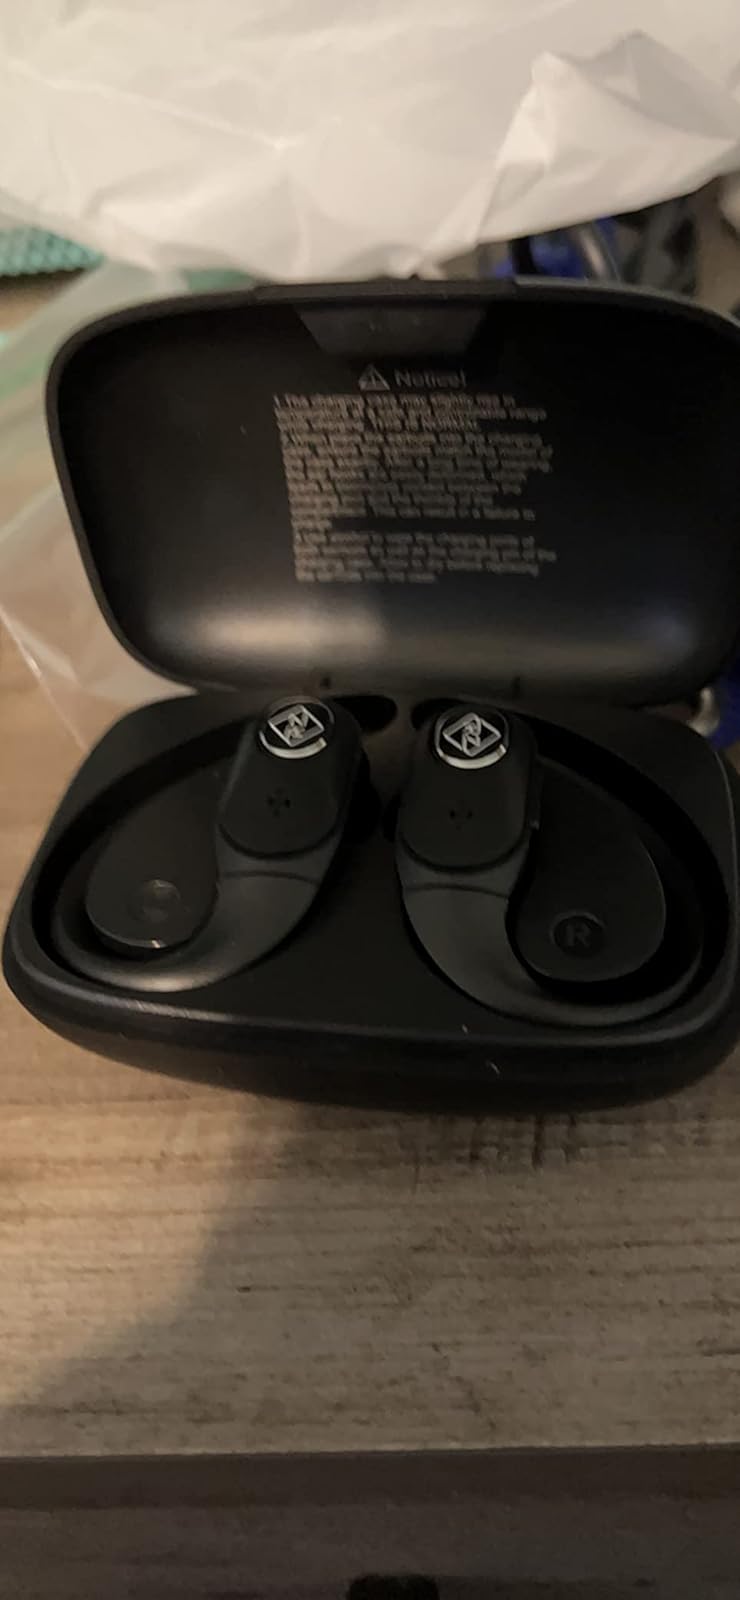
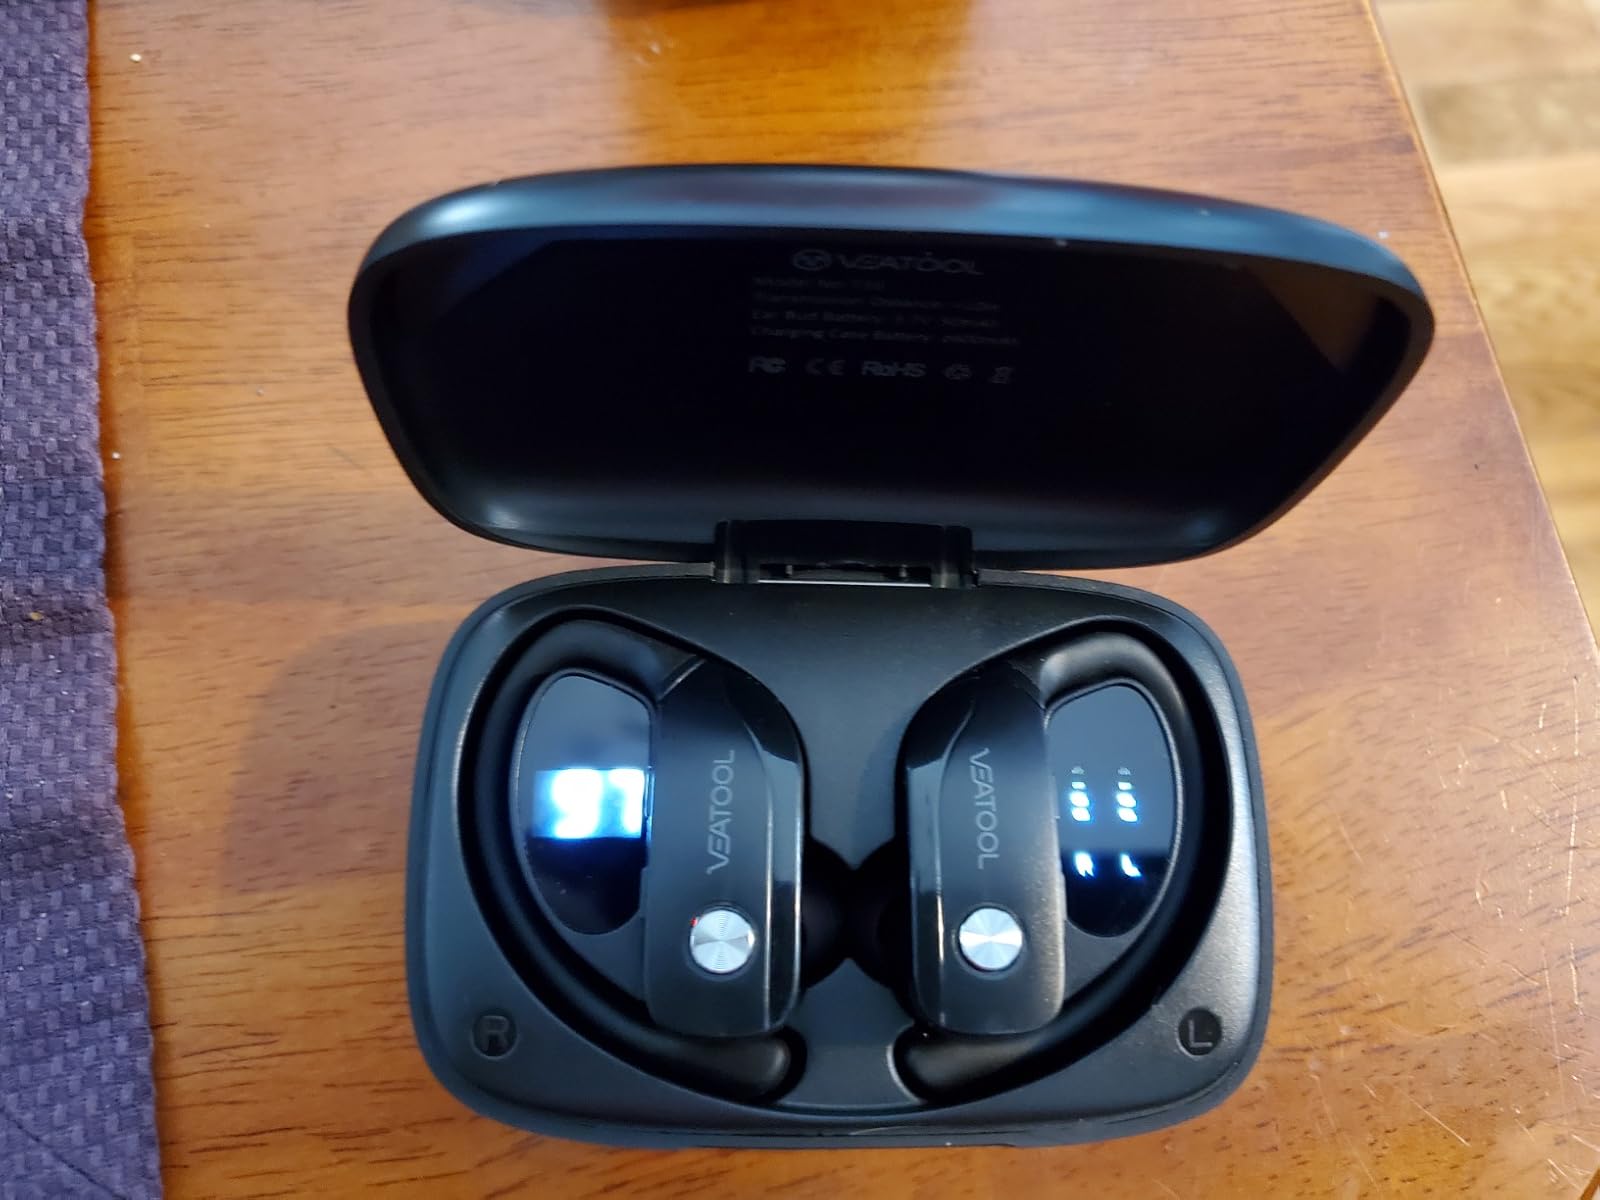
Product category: earbuds
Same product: no